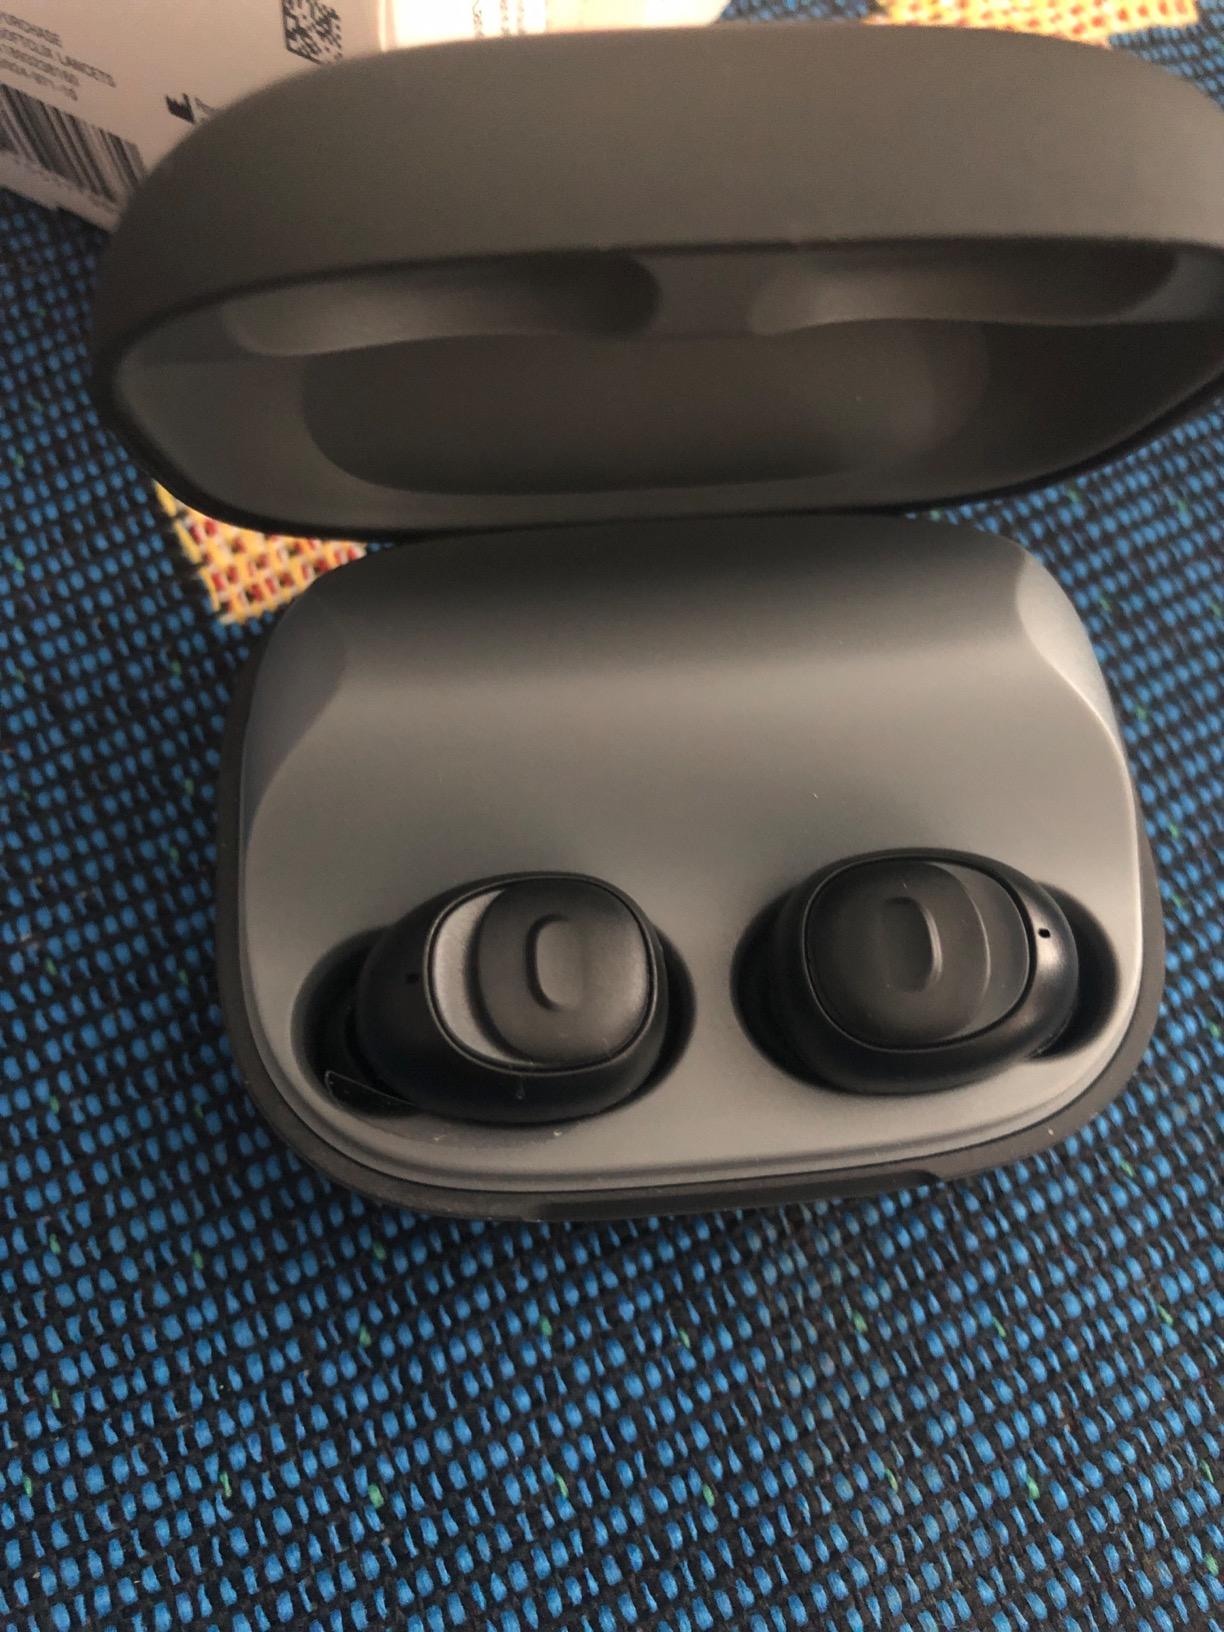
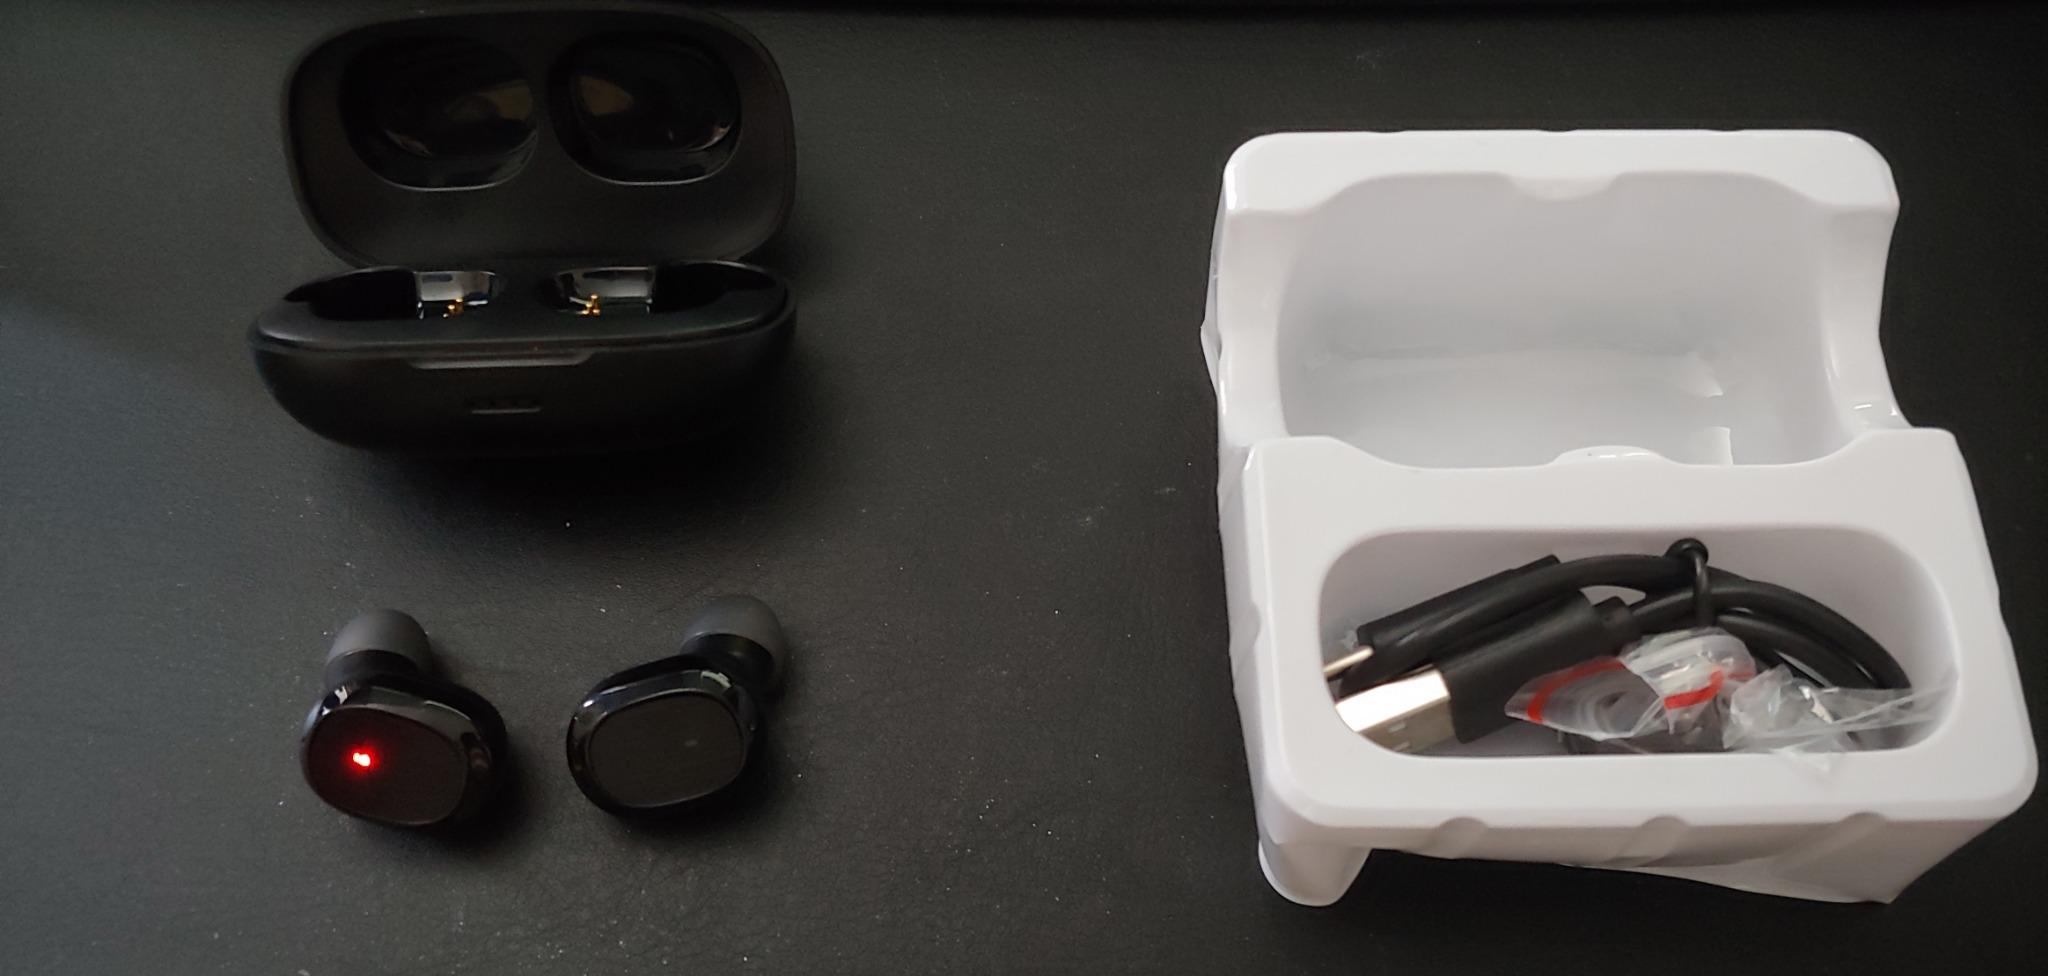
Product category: earbuds
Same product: no